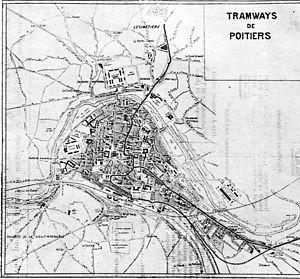
Plan du réseau des tramways de Poitiers en 1928
Le réseau des Tramways de Poitiers est constitué par :